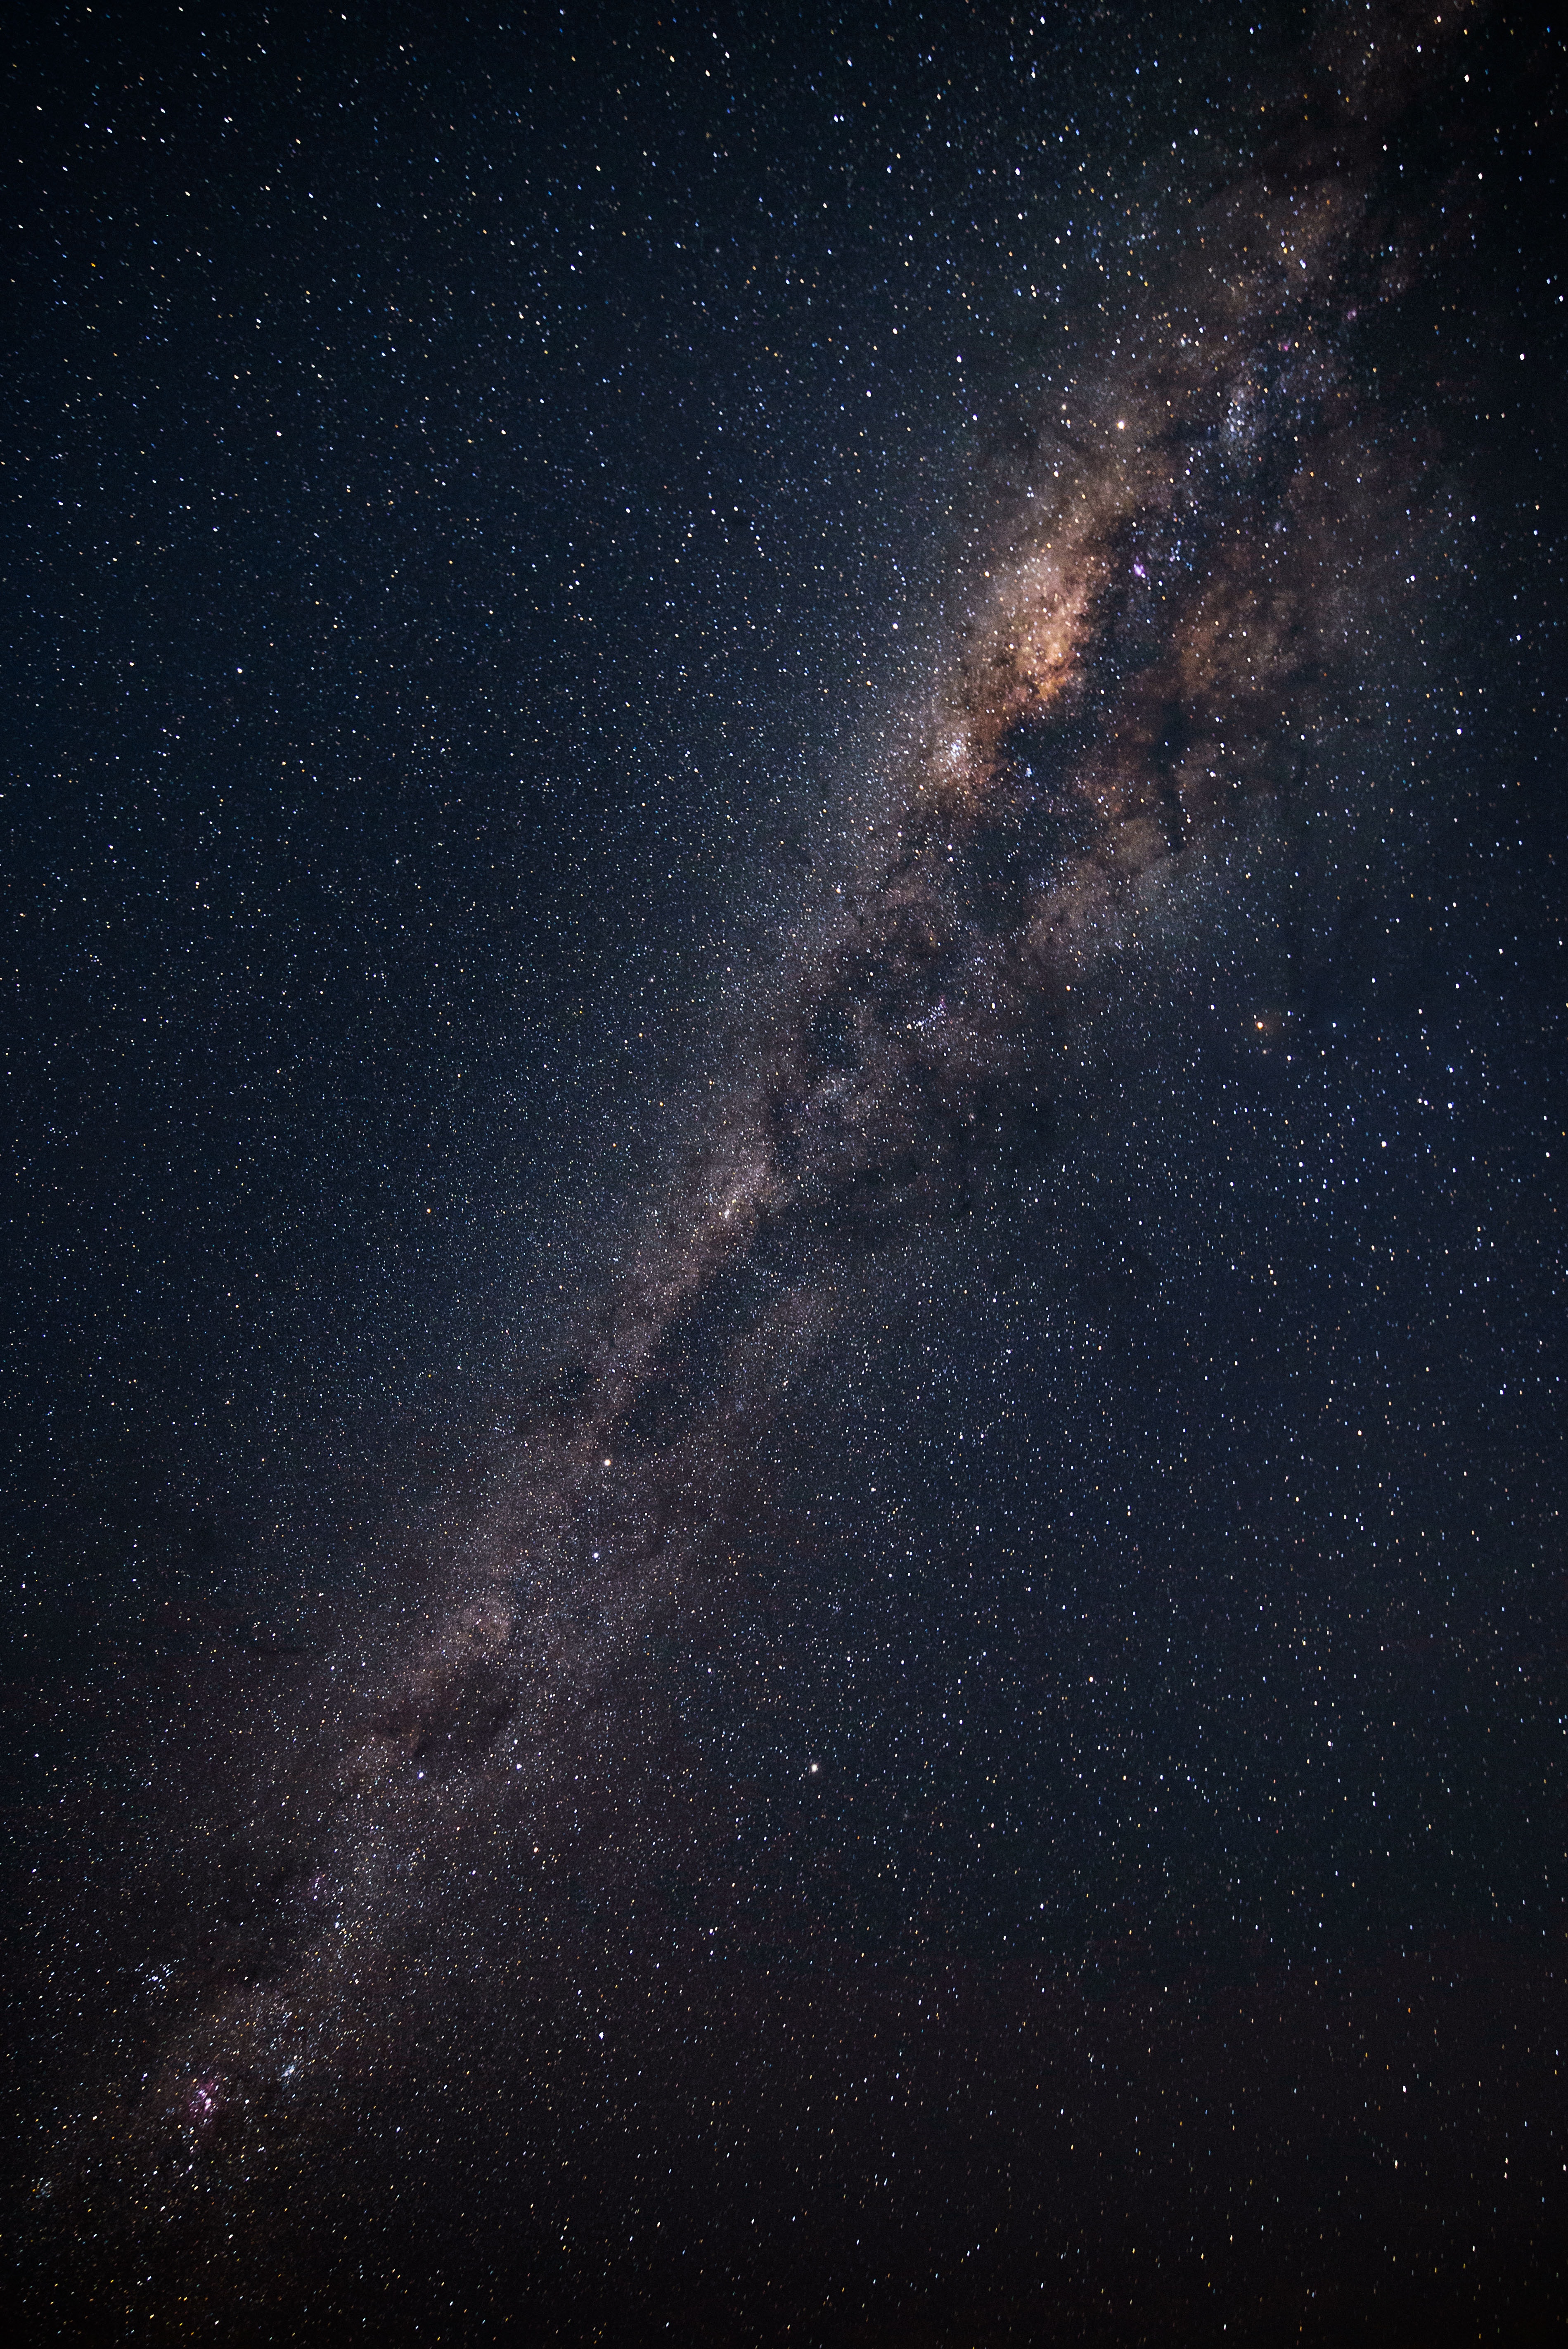
sky, galaxy, black, atmosphere, astronomical object, night, milky way, astronomy, star, atmospheric phenomenon, outer space, universe, space, darkness, spiral galaxy, calm, constellation, celestial event, science, midnight, meteorological phenomenon